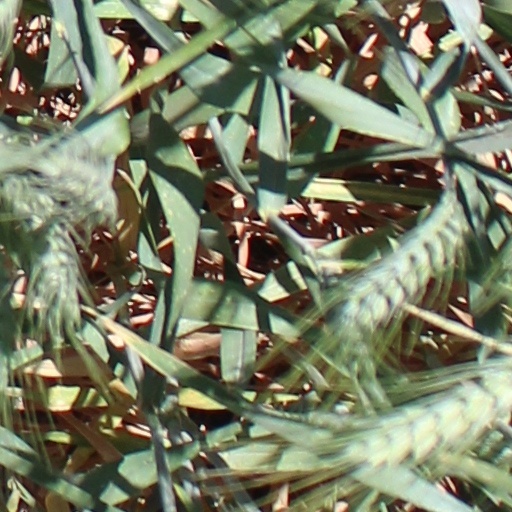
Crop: wheat